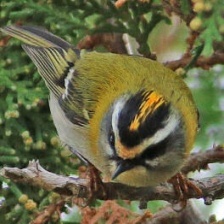
Species: COMMON FIRECREST
Scientific name: REGULUS IGNICAPILLA